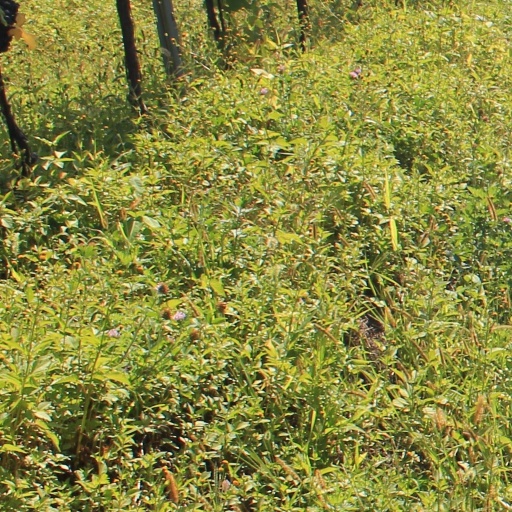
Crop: grape